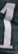
Number: 1